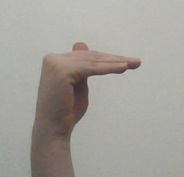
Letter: khaa